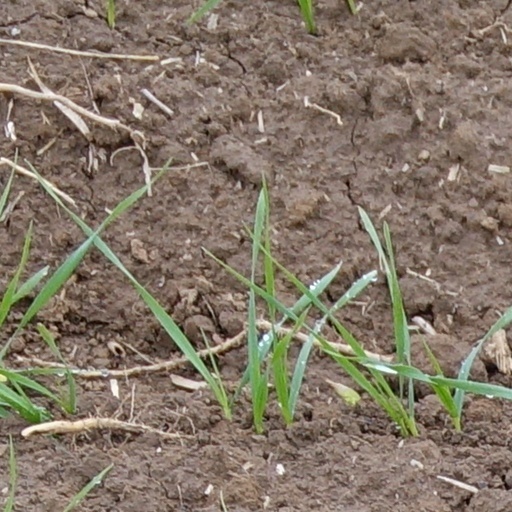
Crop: wheat